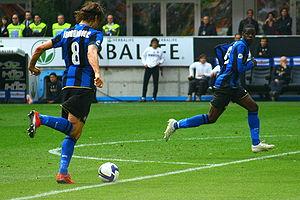
Zlatan Ibrahimović est un footballeur international suédois et bosnien, né le 3 octobre 1981 à Malmö qui joue actuellement au poste d'attaquant.